Polipoli Spring State Recreation Area

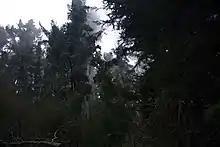
Very tall, non-native trees dominate the landscape, especially at higher elevations

There are four main trails. The Haleakalā Ridge Trail enters the recreation area. It features scrub, grassland, and forest habitat with cinder substrates. The adjacent Plum Trail is planted with plum and other trees. The Polipoli Trail, which starts within the recreation area, features various conifers. The Redwood Trail is used for mountain biking. Visitors can view redwoods and an old ranger's cabin.